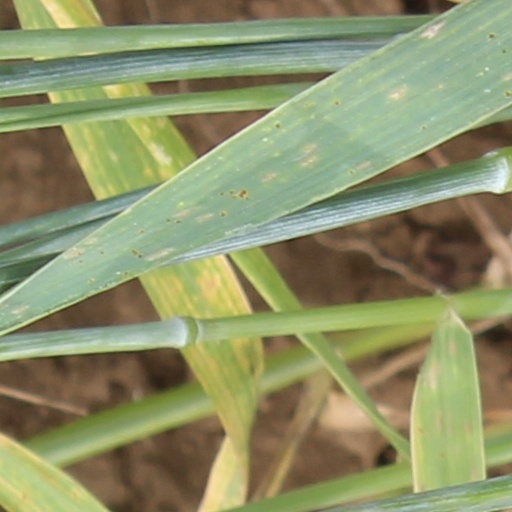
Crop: wheat